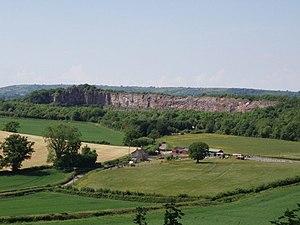
Les collines de Mendip, en anglais Mendip Hills, communément appelées The Mendips, sont des collines situées dans le Somerset, en Angleterre, au sud-ouest des villes de Bristol et de Bath. Elles culminent à 325 mètres d'altitude à Black Down. Principalement constituées de calcaire, avec du grès et des roches volcaniques, elles présentent un relief karstique prononcé, avec un plateau sommital où s'enfonce un important réseau souterrain, des versants entrecoupés de gorges et des piémonts où ressurgissent les cours d'eau. Ceux-ci sont alimentés par d'importantes précipitations provoquées par le climat tempéré humide de la région. Les nombreuses prairies naturelles couvrant la partie supérieure des collines ont été aménagées par l'homme, notamment pour y pratiquer l'élevage. L'essentiel de la population, longtemps restée démunie en raison de son relatif isolement, se concentre dans leur partie basse.